Child harness

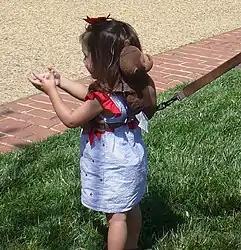
Child wearing a character harness

The standard design usually consists of a waist or chest strap and two shoulder straps forming a simple chest harness, most commonly with the closure behind the child. A walking lead, tether, or rein attaches at the back or sides of the chest harness and is held by the parent or caregiver behind the child. This design is sometimes used to safely secure a child in a stroller or high chair as well as for walking. The most historically established design, standard style child harnesses are made of either leather or webbing and are primarily sold for children between four years of age or younger.